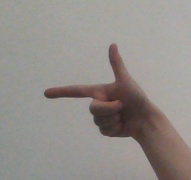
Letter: yaa